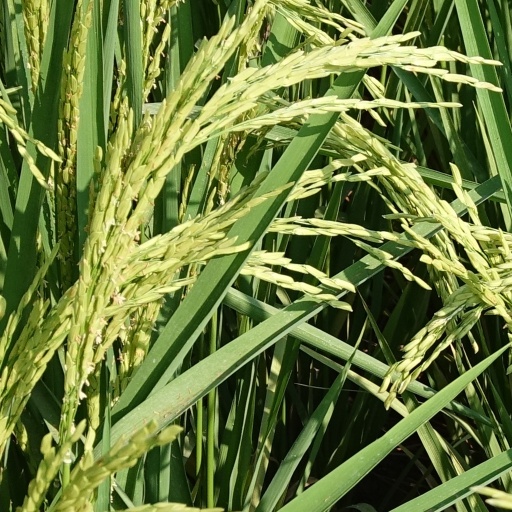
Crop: rice